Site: brandenburg
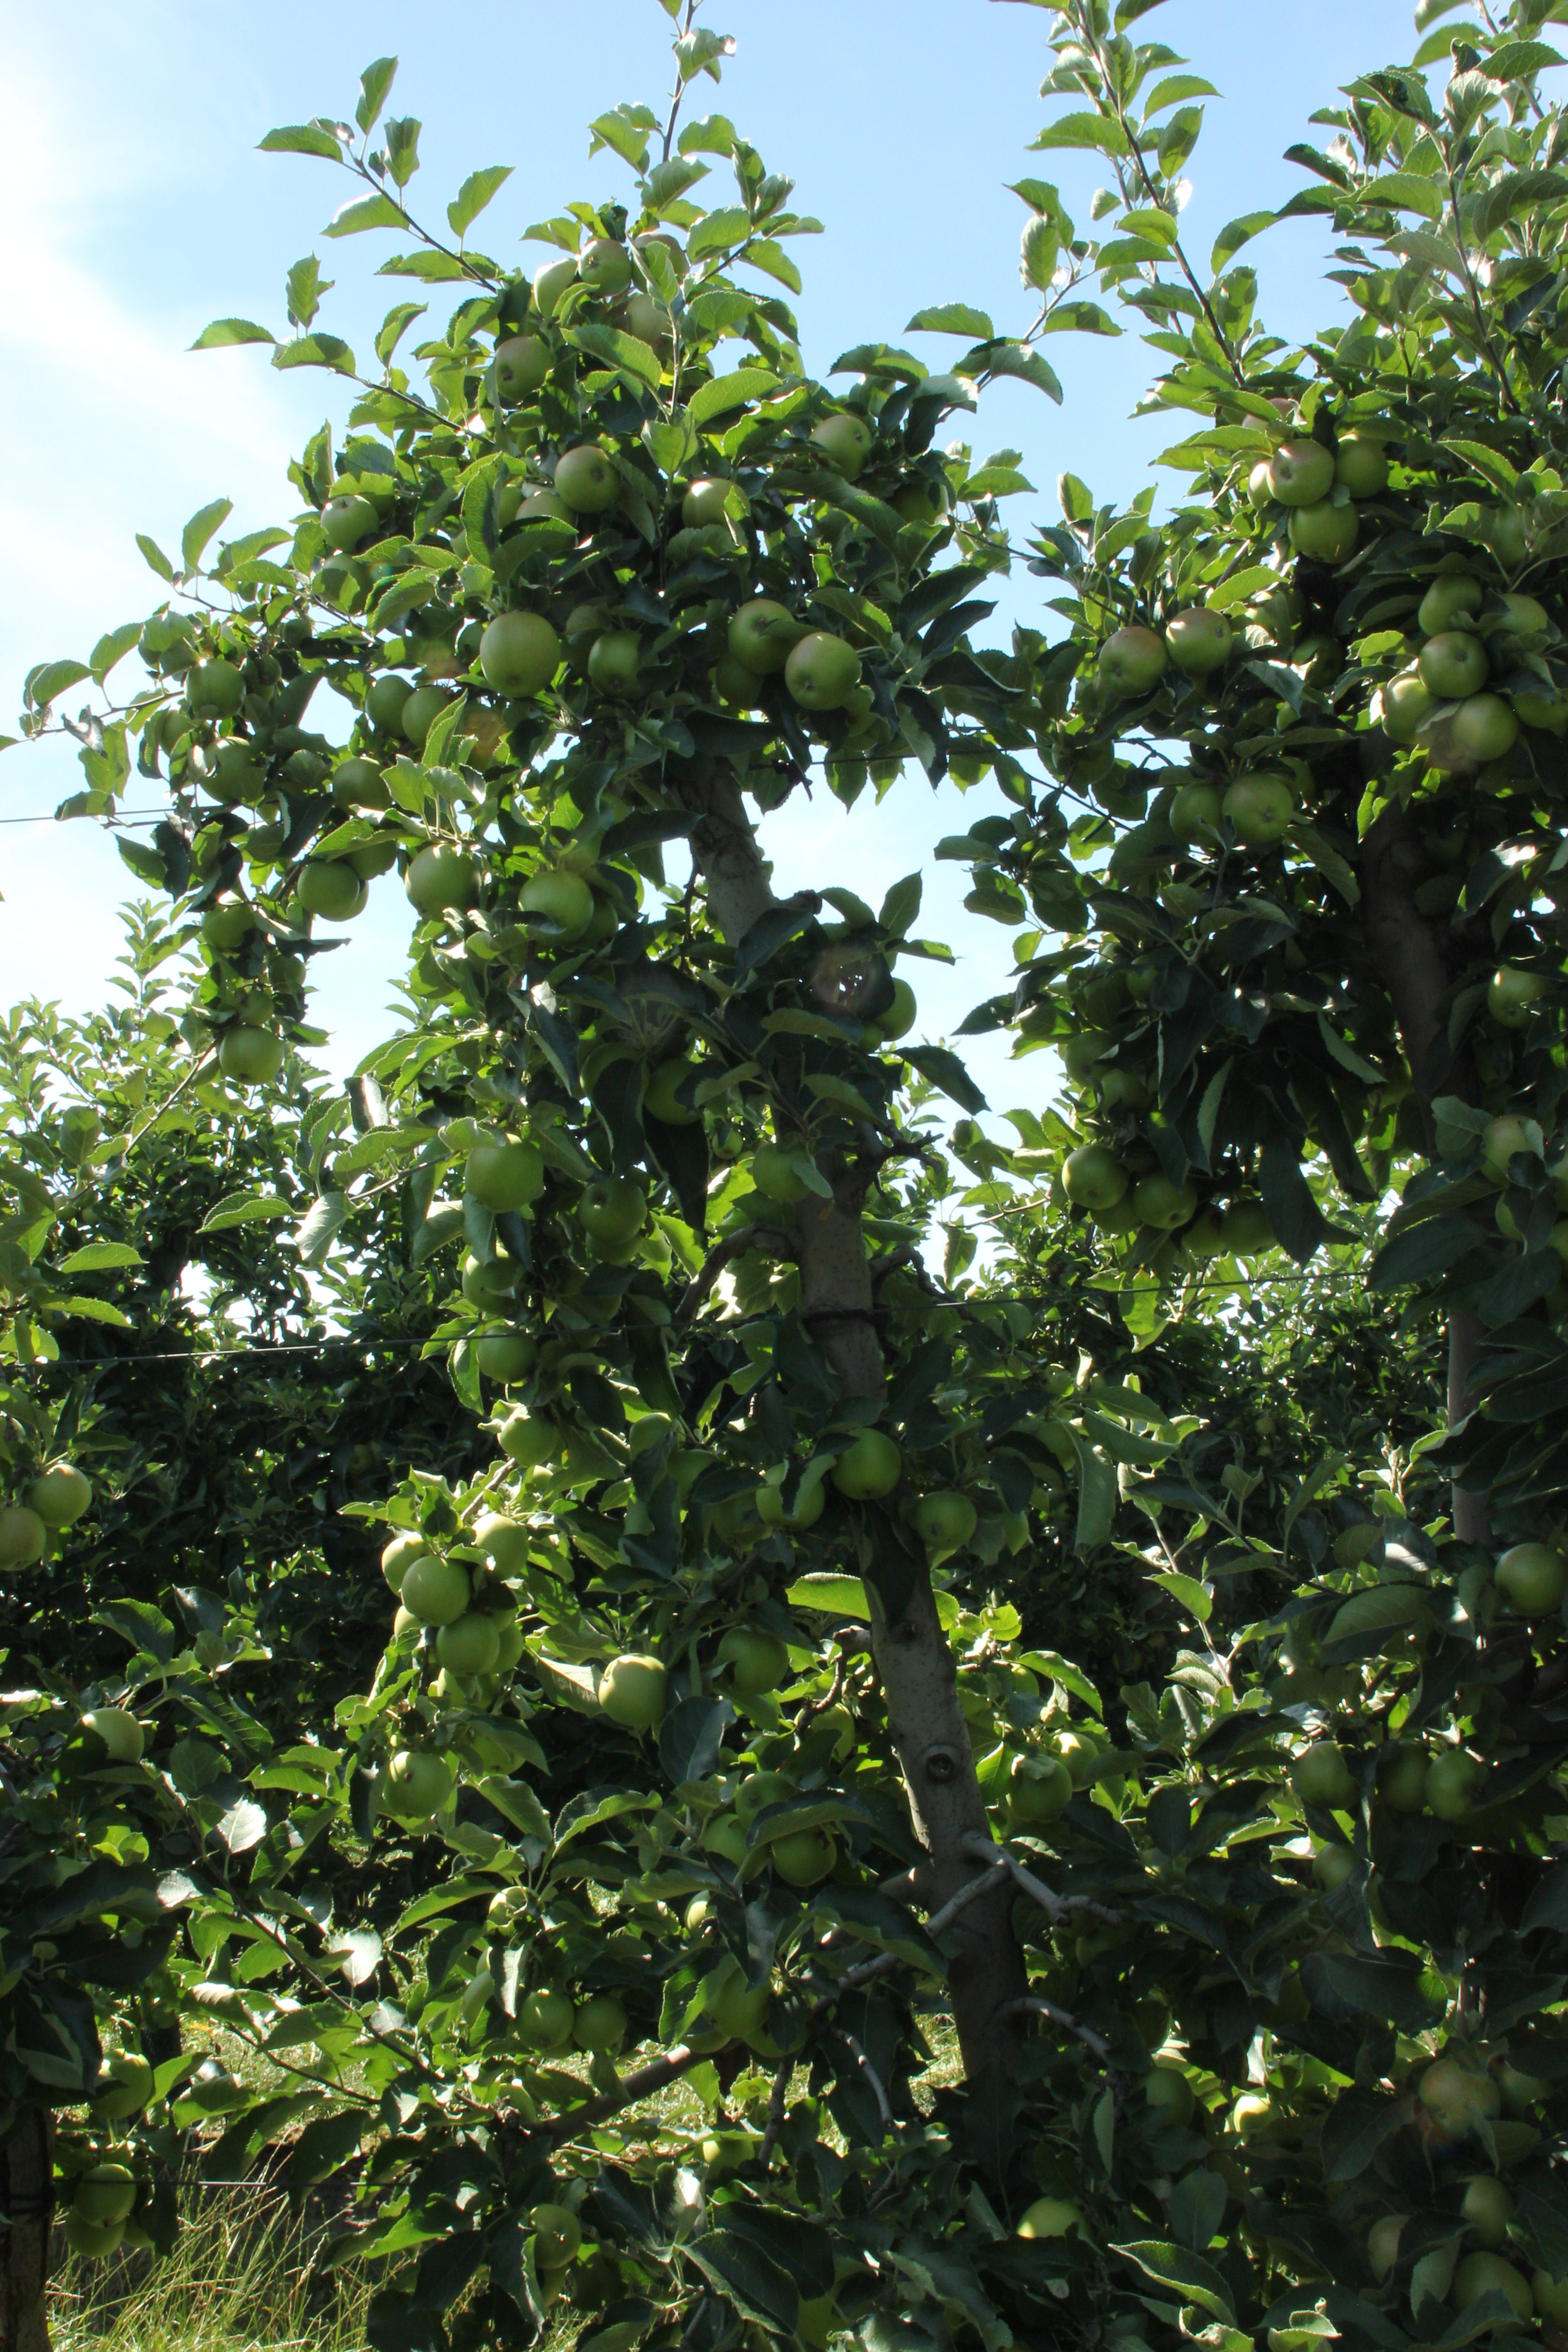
Growth stage (BBCH 77): Development of fruit